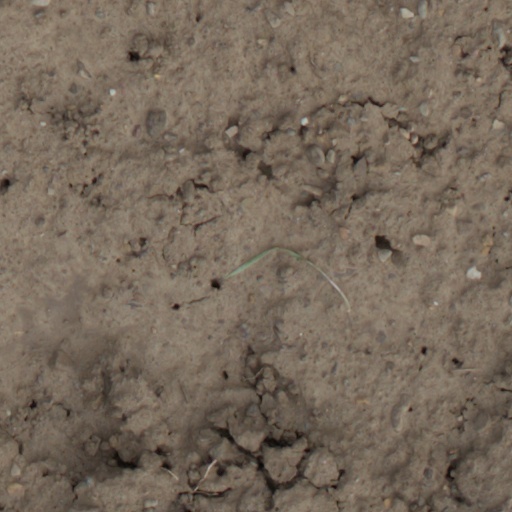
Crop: wheat